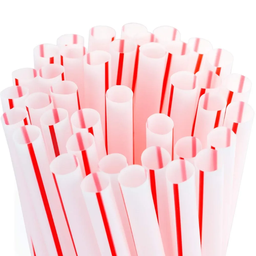
Label: plastic